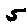
Label: 5